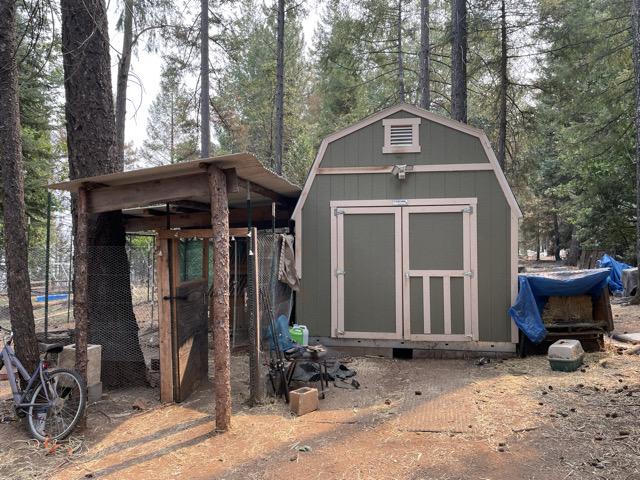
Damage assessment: no_damage